Ruth Brewer Eisenberg

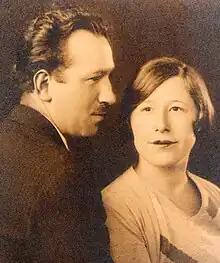
With husband, ca. 1927–1928

Ruth Brewer Eisenberg (1902–1996) was "Ivory" of "Ebony and Ivory," the inter-racial piano duo. Eisenberg and Margaret Patrick, "Ebony," each had a stroke in 1982, which partially disabled them. Prior to the stroke, each had studied and played classical piano. Eisenberg was disabled on the left, Patrick on the right. They were introduced at a post-stroke group in Englewood, New Jersey by the program's director, who knew of their shared love for music and thought perhaps together, they could play as one. A reporter dubbed them "Ebony and Ivory" after the song by Paul McCartney and Stevie Wonder, which was then a hit.